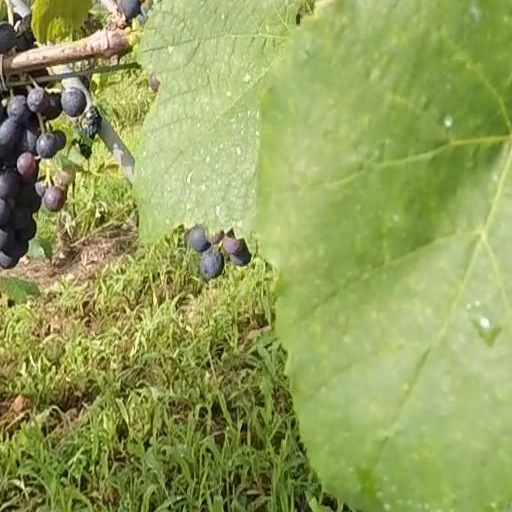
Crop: grape